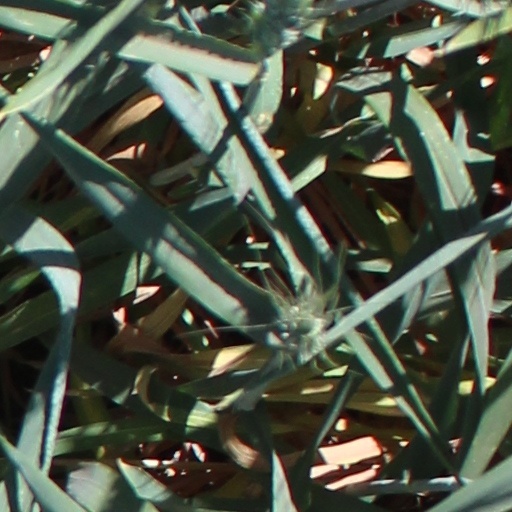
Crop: wheat